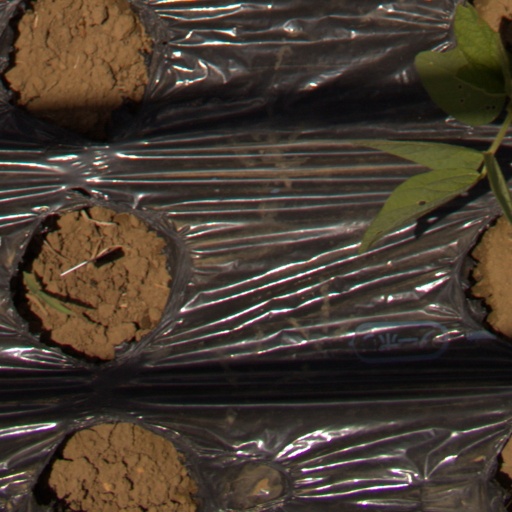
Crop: Jerusalem artichoke